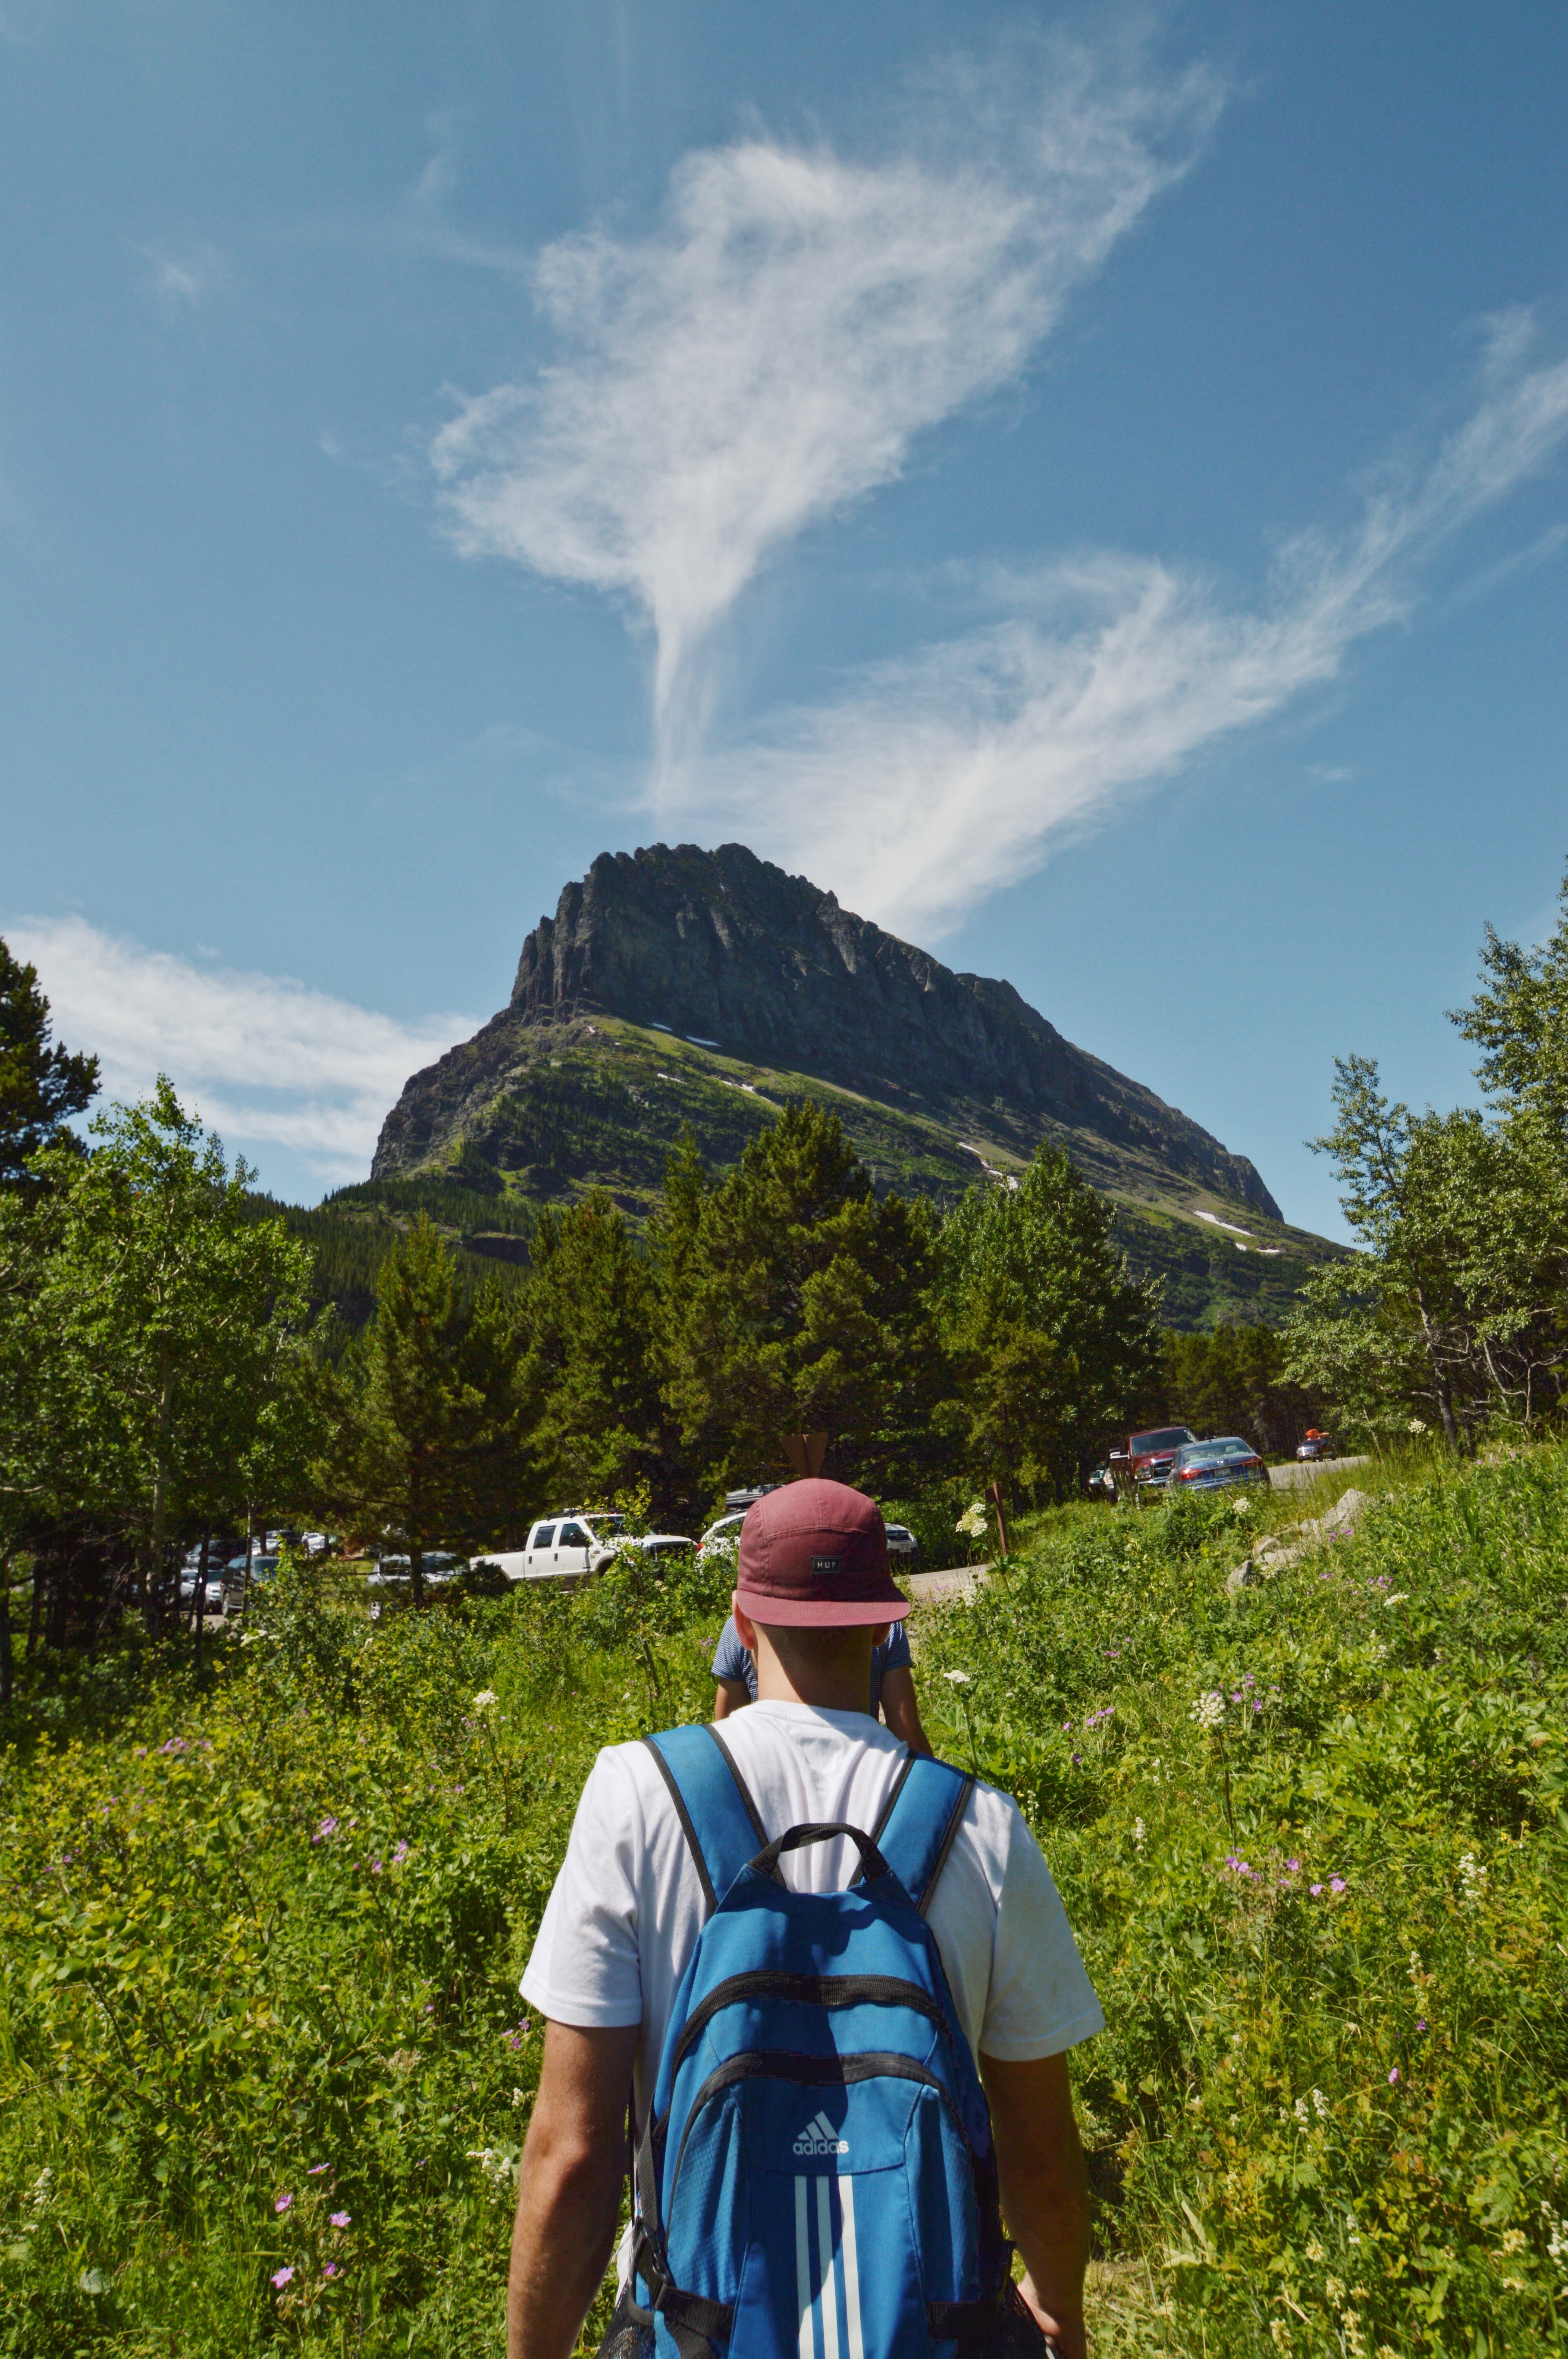
People in nature, mountainous landforms, mountain, wilderness, sky, natural landscape, mountain range, tourism, adventure, highland, grass, hill, grassland, national park, vacation, hiking, cloud, meadow, recreation, tree, trail, ridge, travel, landscape, leisure, alps, wildflower, hill station, backpacking, mount scenery, plant, jungle, walking